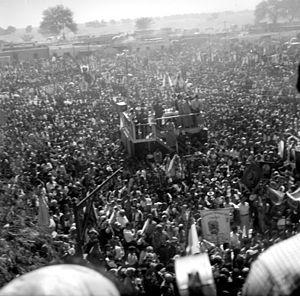
Notre-Dame du Mont-Carmel est l'un des divers noms de la Vierge Marie. Sa dénomination procède du mont Carmel, en Terre Sainte, un nom qui dérive de Karmel ou Al-Karem et que l'on pourrait traduire par jardin. Des ordres religieux carmélites existent aujourd'hui dans le monde, masculins et féminins, dédiés à cette figure mariale.